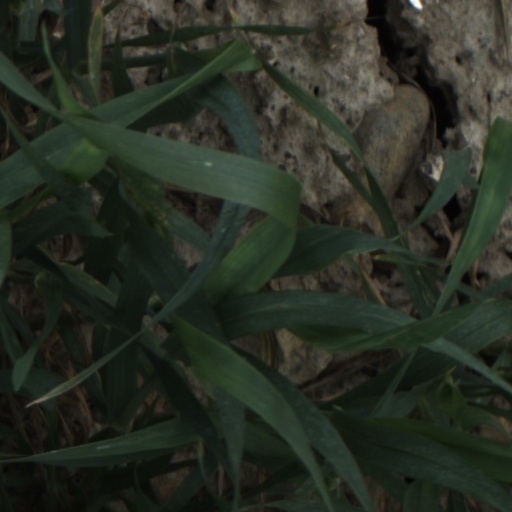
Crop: wheat